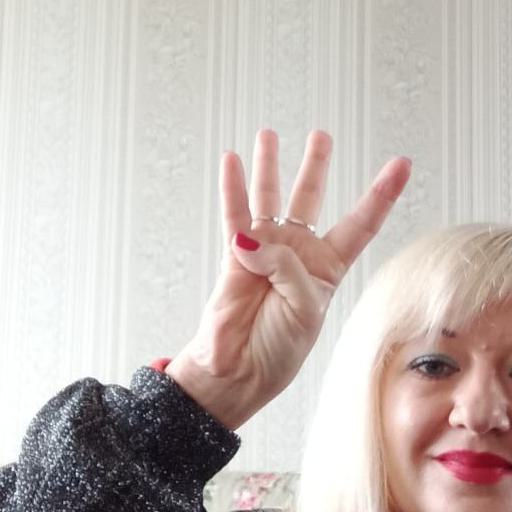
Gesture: four